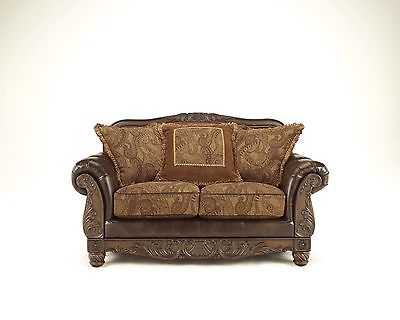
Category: sofa